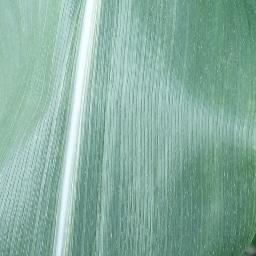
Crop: corn
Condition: (maize)_healthy